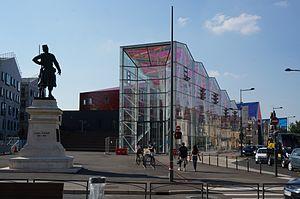
Angle rue du Sergent Blandan et avenue Leclerc, le staue et les bâtiments Artem.
La rue du Sergent-Blandan est une voie sise dans le sud-ouest de la commune de Nancy, au sein du département de Meurthe-et-Moselle, en région Lorraine.
Nicolas Michelin est un architecte urbaniste français, fils de l'architecte Daniel Michelin et arrière-petit-fils d'André Michelin, cofondateur de l'entreprise Michelin. Après avoir été associé à Finn Geipel sous le nom de LABFAC en 1985, il fonde ANMA en 2000, qu’il dirige aujourd’hui en collaboration avec ses associés Michel Delplace et Cyril Trétout. Lauréate de nombreux concours et notamment du futur siège du Ministère de la Défense à Paris, ANMA figure aujourd’hui parmi les agences françaises les plus prolifiques en matière d’architecture et d’urbanisme.
Le Grand Est est une région administrative française résultant de la fusion des anciennes régions Alsace, Champagne-Ardenne et Lorraine. Elle compte 5 559 051 habitants en 2015 et réunit, sur 57 441 km², des territoires de l'Europe rhénane à l'est et des territoires du bassin parisien à l'ouest, séparés par la diagonale du vide.
Artem est l'alliance pluridisciplinaire et interuniversitaire unissant trois grandes écoles nancéiennes afin de développer une pédagogie et des projets communs : l'École nationale supérieure d'art et de design de Nancy pour l'art, ICN Business School pour le management et Mines Nancy pour la technologie.
Jean Pierre Hippolyte Blandan - connu à la postérité sous le nom de Sergent Blandan - est un militaire français, né à Lyon le 9 février 1819 et mort au champ d'honneur le 12 avril 1842 à Boufarik.